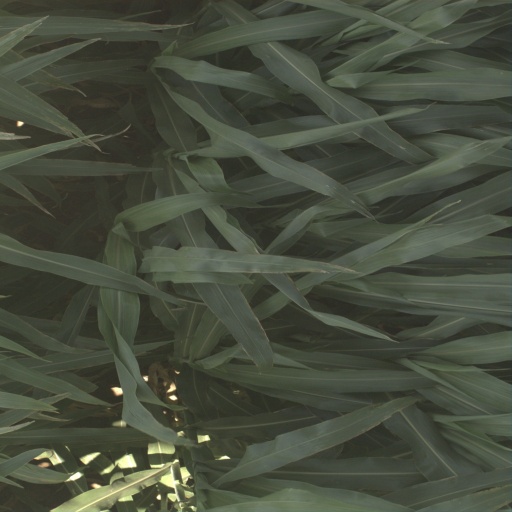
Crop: sorghum